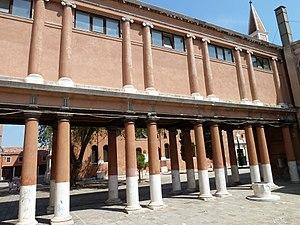
Galleria della nunziatura